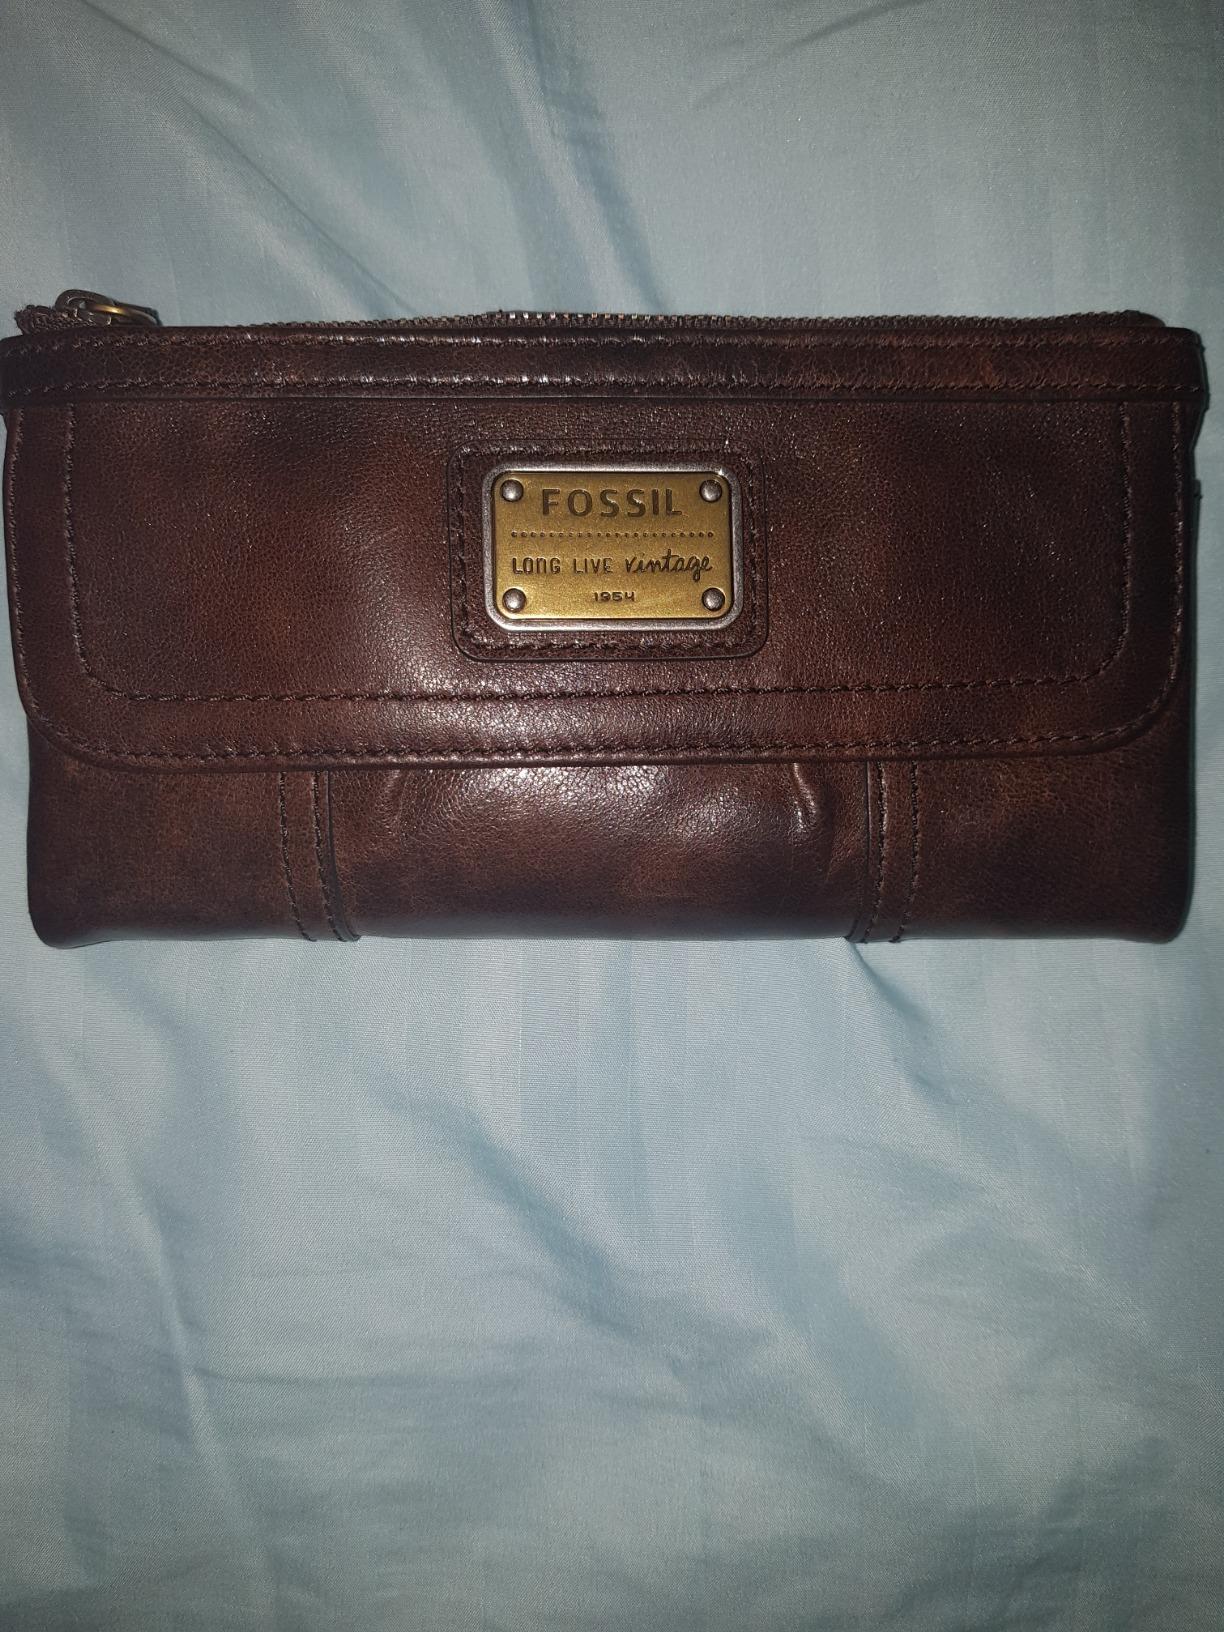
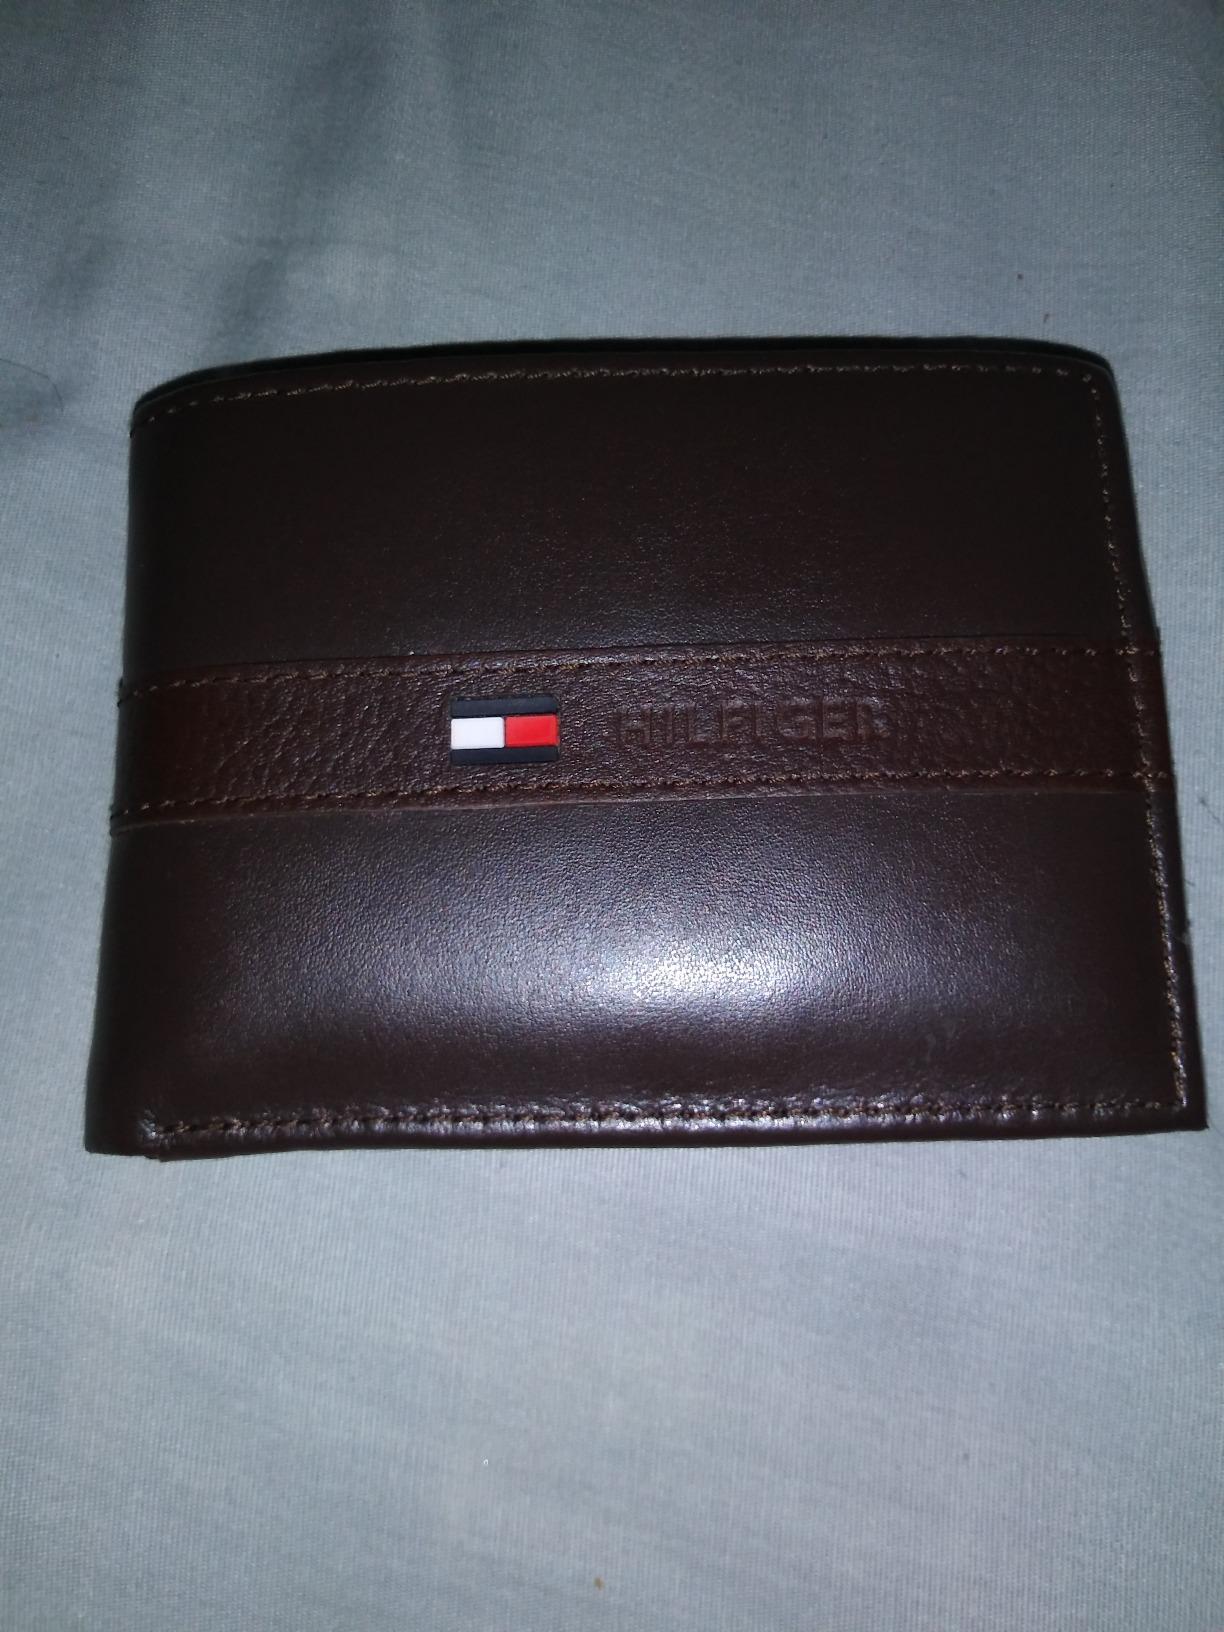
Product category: accessories_wallet
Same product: no